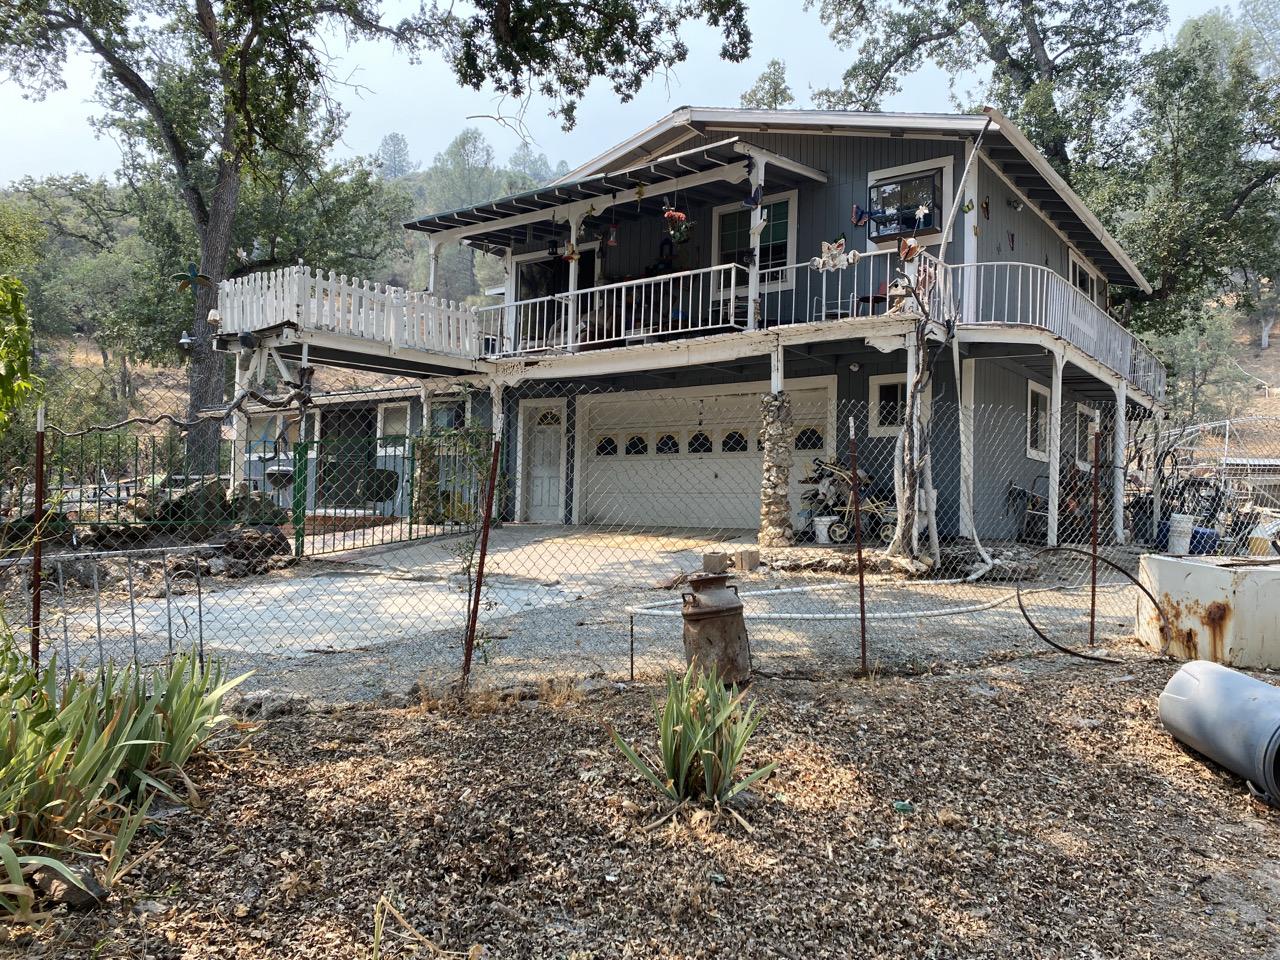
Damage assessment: no_damage